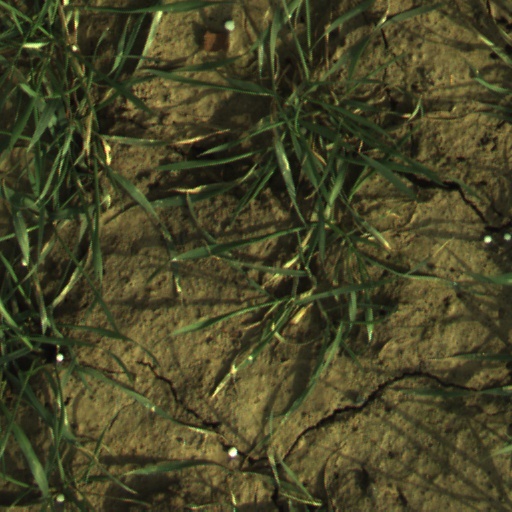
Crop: wheat